Twizzlers

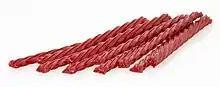
Strawberry Twizzlers

Twizzlers come in a variety of shapes and sizes. In addition to the original Twists, Nibs and Bites of various sizes, Y&S introduced Pull 'n' Peel in 1994. Twerpz and Strawz came along in 2004. The company also manufactures a special variety; the regular length of Twizzlers is .